Landing at Anzac Cove

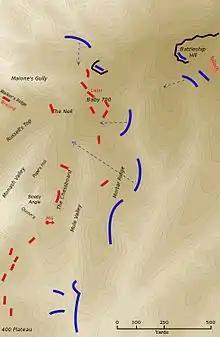
Turkish counter-attack (blue) against ANZAC forces (red); the trench system is shown in black

Several groups of men eventually made their way to Pine Ridge. Among the first was Lieutenant Eric Plant's platoon from the 9th Battalion. Captain John Whitham's company of the 12th Battalion moved forward from Bolton's Ridge when they saw the 6th Battalion moving up behind them. As the 6th Battalion reached the ridge, the companies carried on towards Gun Ridge, while Lieutenant-Colonel Walter McNicoll established the battalion headquarters below Bolton's Ridge. As the 6th Battalion moved forward they were engaged by Turkish small arms and artillery fire, causing heavy casualties. At 10:00 brigade headquarters received a message from the 6th Battalion asking for reinforcement, and McCay sent half the 5th Battalion to assist. At the same time, the 8th Battalion were digging in on Bolton's (except for two companies which moved forward to attack a group of Turks that had come up from the south behind the 6th Battalion). By noon, the 8th Battalion were dug in on the ridge; in front of them were scattered remnants of the 5th, 6th, 7th, and 9th battalions, mostly out of view of each other in the scrub. Shortly after, McCay was informed that if he wanted the 6th Battalion to hold their position, it must be reinforced. So McCay sent his last reserves, a company of the 1st Battalion, and ordered the 8th to leave one company on the ridge and advance on the right of the 6th Battalion. The scattered formations managed to hold their positions for the remainder of the afternoon, then at 17:00 saw large numbers of Turkish troops coming over the southern section of Gun Ridge.